Lesley Baillie

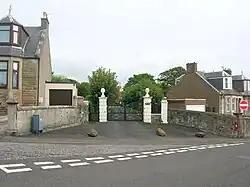
The entrance to Mayville House.

Lesley Baillie (1768–1843), later Mrs Lesley Cumming, was born at Mayville, Stevenston, Ayrshire. She was a daughter of Robert Baillie and married Robert Cumming of Logie, Moray. Her lasting fame derives from being Robert Burns's 'Bonnie Lesley', ""the most beautiful, elegant woman in the world"". On her tombstone her name is given as Leslie Baillie.